Sara Hald

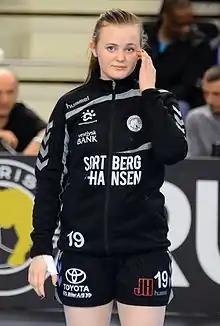
Sara Hald in 2016

Sara Trier Hald (born 4 June 1996) is a Danish handball player who plays for Viborg HK, where she is the club captain.